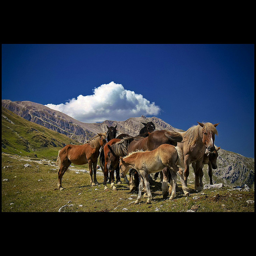
Several horses are huddled closely in front of a mountain range.
some brown black and white horses clouds and rocks
a group of horses standing on a hill in front of some mountains
A herd of horses standing on top of a grass covered hill.
A herd of horses in a field of grass and rocks.